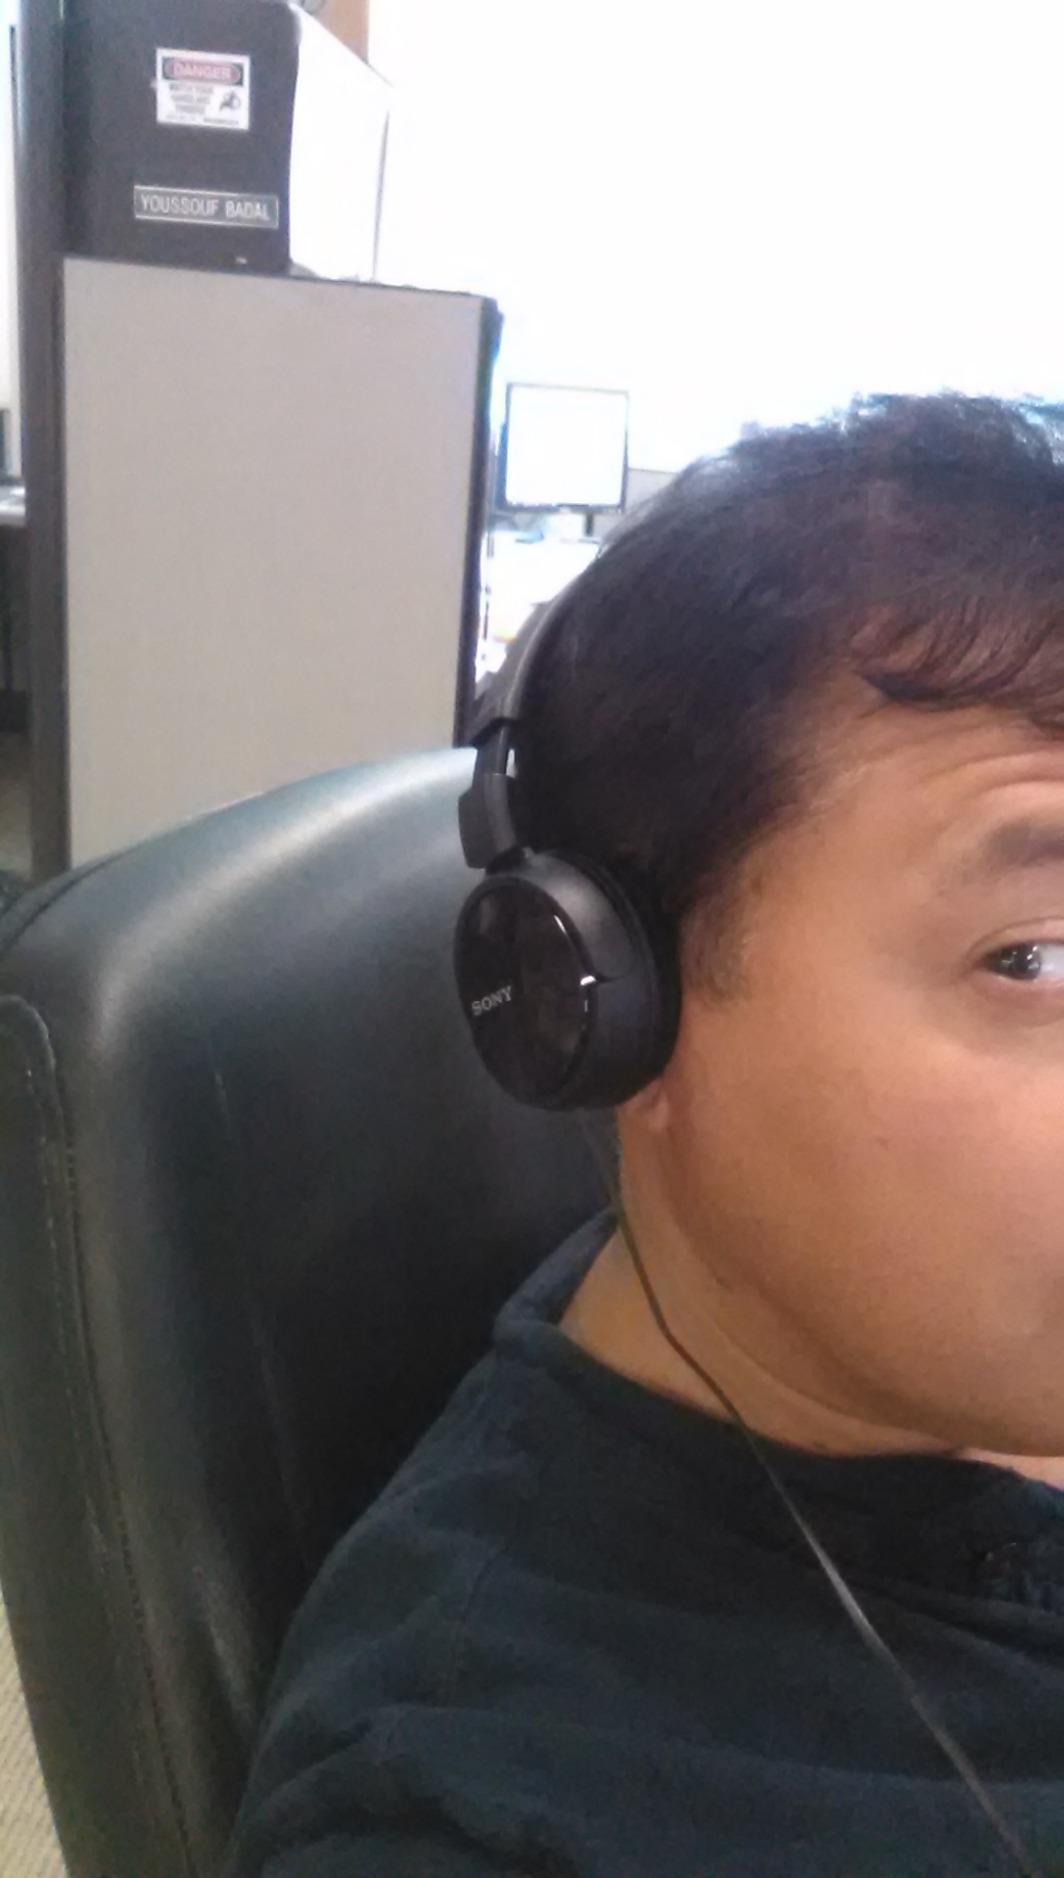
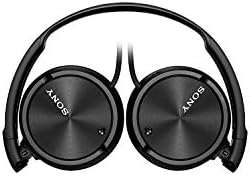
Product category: headphones
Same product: yes